L. J. Fort

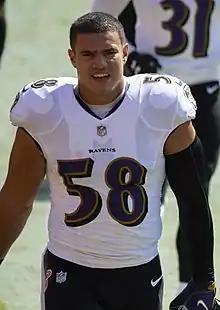
Fort with the Baltimore Ravens in 2020

Larry Fort Jr. (born January 3, 1990) is an American former professional football linebacker. He played college football at Northern Iowa and was signed by the Cleveland Browns as an undrafted free agent in 2012.